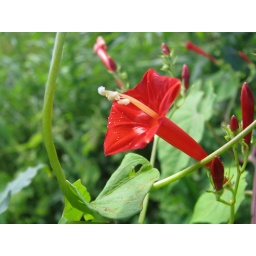
Sharp, rich red flowers from my neighbourhood in Antigua.